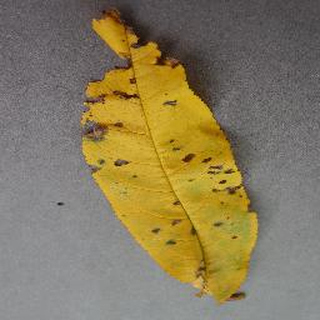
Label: peach_bacterial_spot